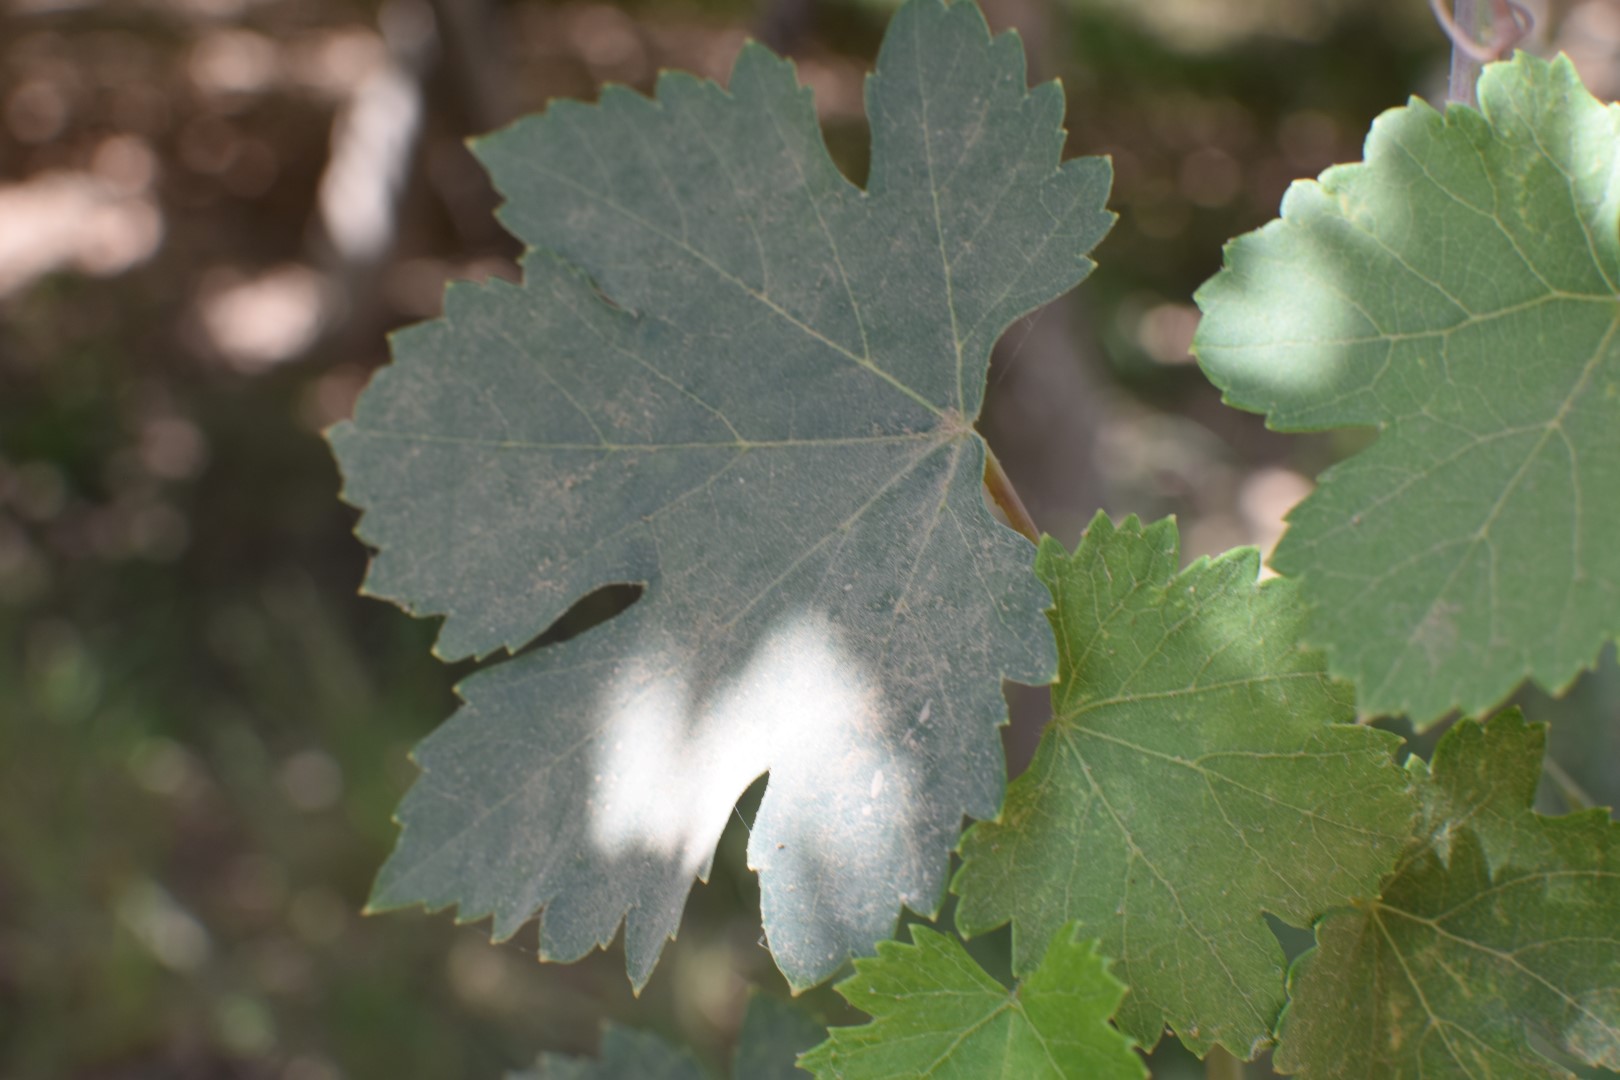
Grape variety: Halawani